PAF Air War College

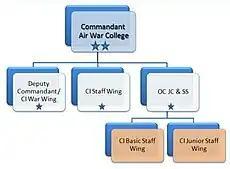
Hierarchy chart

The college offers two courses: the Air War Course (AWC) and the Senior Command and Staff Course (SC&SC). The AWC is designed to ready senior officers from the Pakistan Air Force and other countries for "senior command and staff roles," while the SC&SC is intended to "prepare mid-career PAF officers for taking on command and staff duties suitable for their rank and experience." After successfully completing the War Course, participants receive the 'fawc' symbol from the College and a Master of Science in War Studies from the National Defence University, Islamabad.